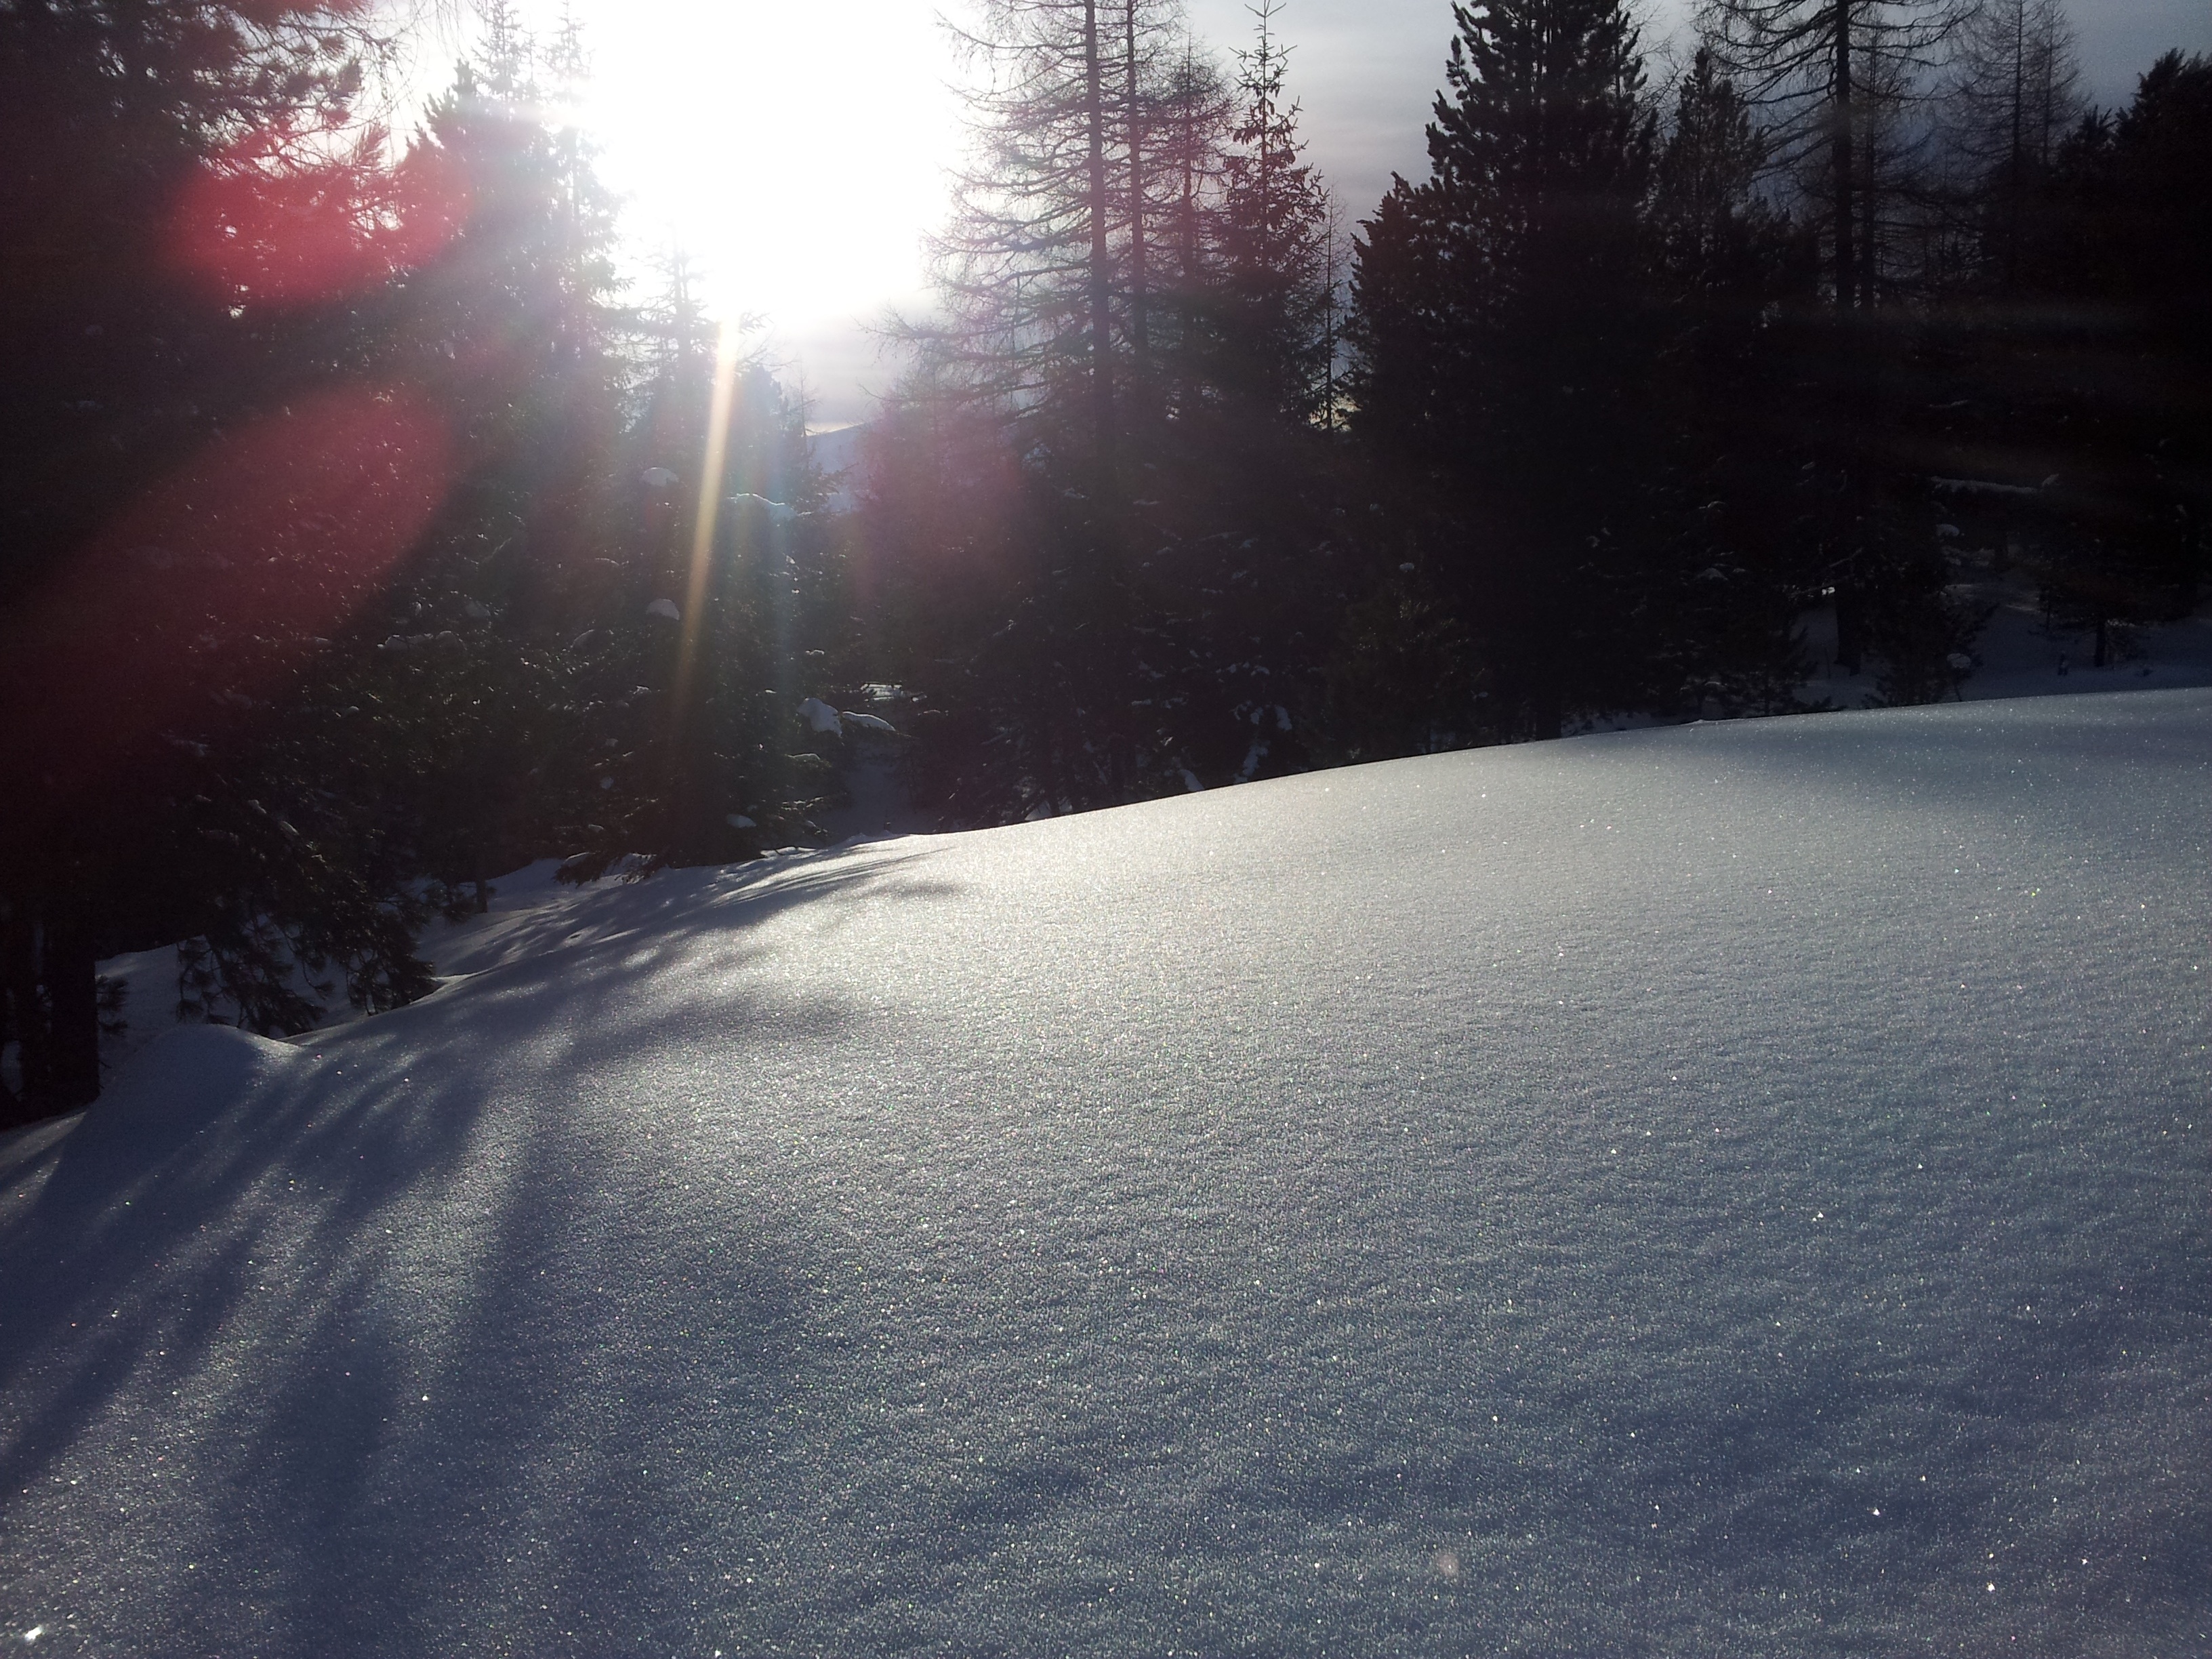
snow, winter, light, sun, night, sunlight, morning, frost, ice, weather, snowy, darkness, season, wintry, winter magic, winter sun, winter forest, freezing, back light, mountain winter, atmospheric phenomenon